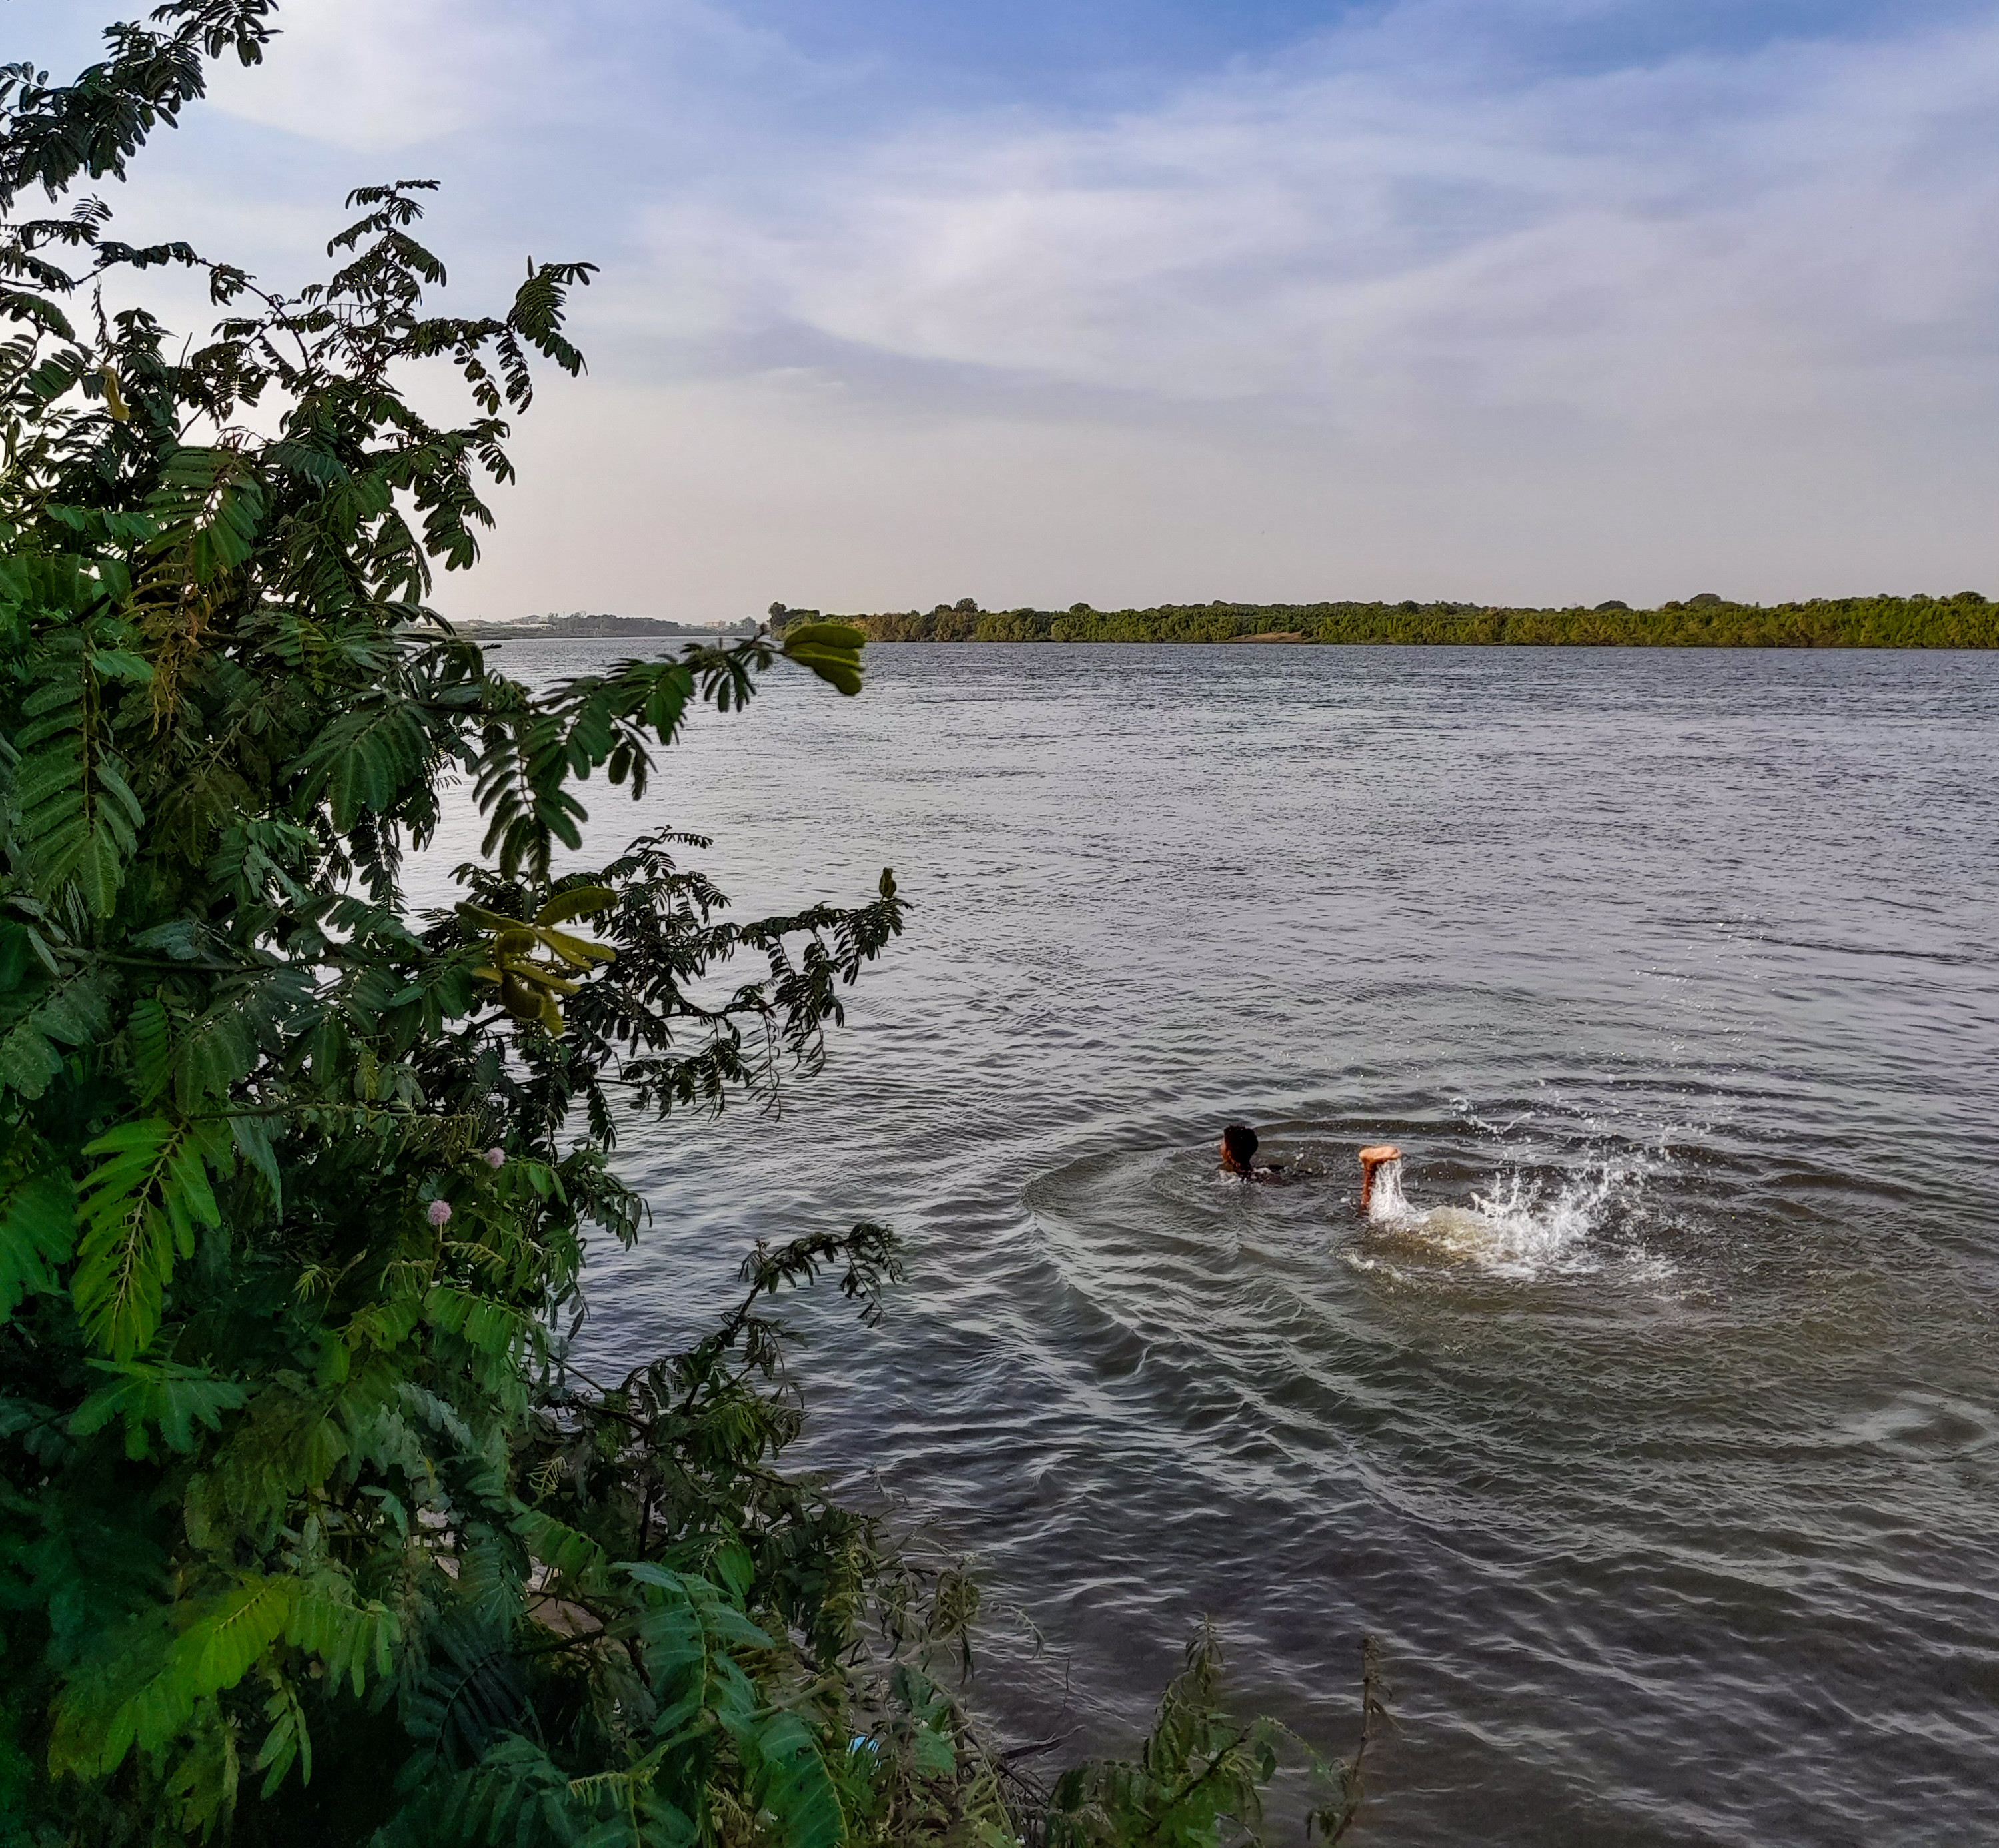
الوصف بالفصحى: مشهد طفل يسبح في النيل
التصنيف: Uncategorized